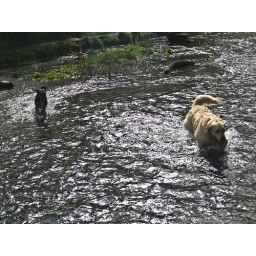
dogs in water